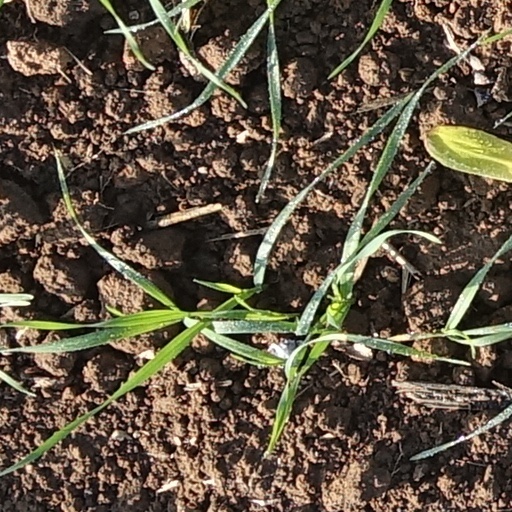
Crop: wheat